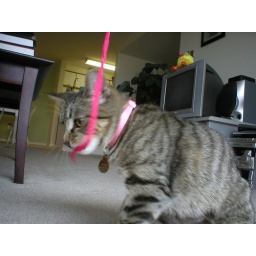
She has a fascination with putting things in her mouth, much more like a dog then a cat habit.